Chasseurs on Horse of the Young Guard

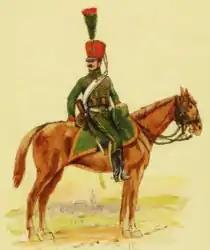
Chasseurs on Horse of the Young Guard (1813–1814). Illustration by Ernest Fort, based on the archives of the French Ministry of War.

During the Hundred Days, Napoleon re-established the Imperial Guard and ordered the formation of a Young Guard cavalry regiment. The regiment was officially created by decree on May 15, 1815, with a theoretical strength of 49 officers and 1,008 soldiers. The regiment was recruited from the four previously disbanded horse chasseur squadrons of the Young Guard, from cavalrymen of the line with four years' service, and from the four cavalry regiments of the Guard, in particular from the chasseurs, who provided 438 cavalrymen.